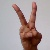
The image shows a hand gesture representing the letter 'V' in Indian Sign Language.